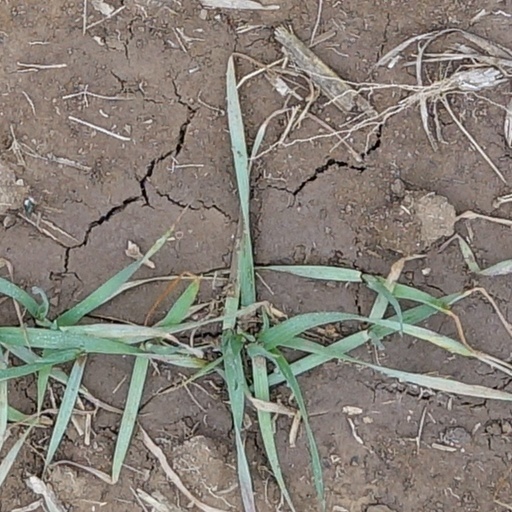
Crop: wheat